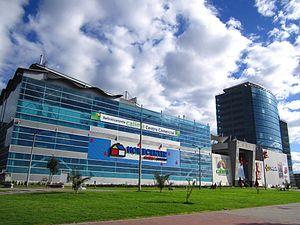
Bogota, anciennement Santa Fe de Bogotá Distrito Capital, est la capitale de la Colombie et également celle du département de Cundinamarca. Elle a été fondée le 6 août 1538 par le conquistador espagnol Gonzalo Jiménez de Quesada. Suivant l’organisation d’un district capital unitaire et décentralisé, Bogota jouit d'une autonomie lui permettant la gestion de ses intérêts dans les limites imposées par la Constitution et la loi. Composée de 20 districts, elle est la métropole incontestée du pays aux points de vue administratif, économique et politique.